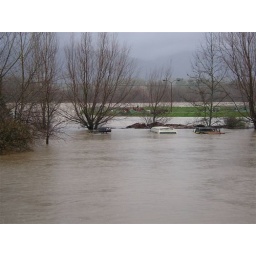
My old van under water in Hopland